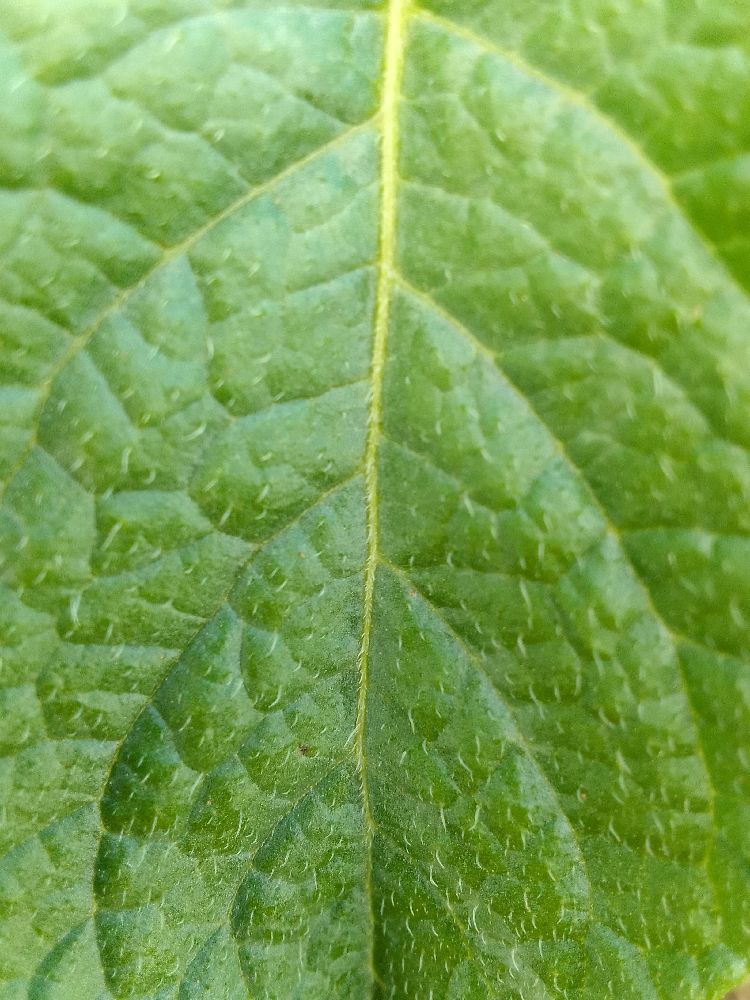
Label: Healthy